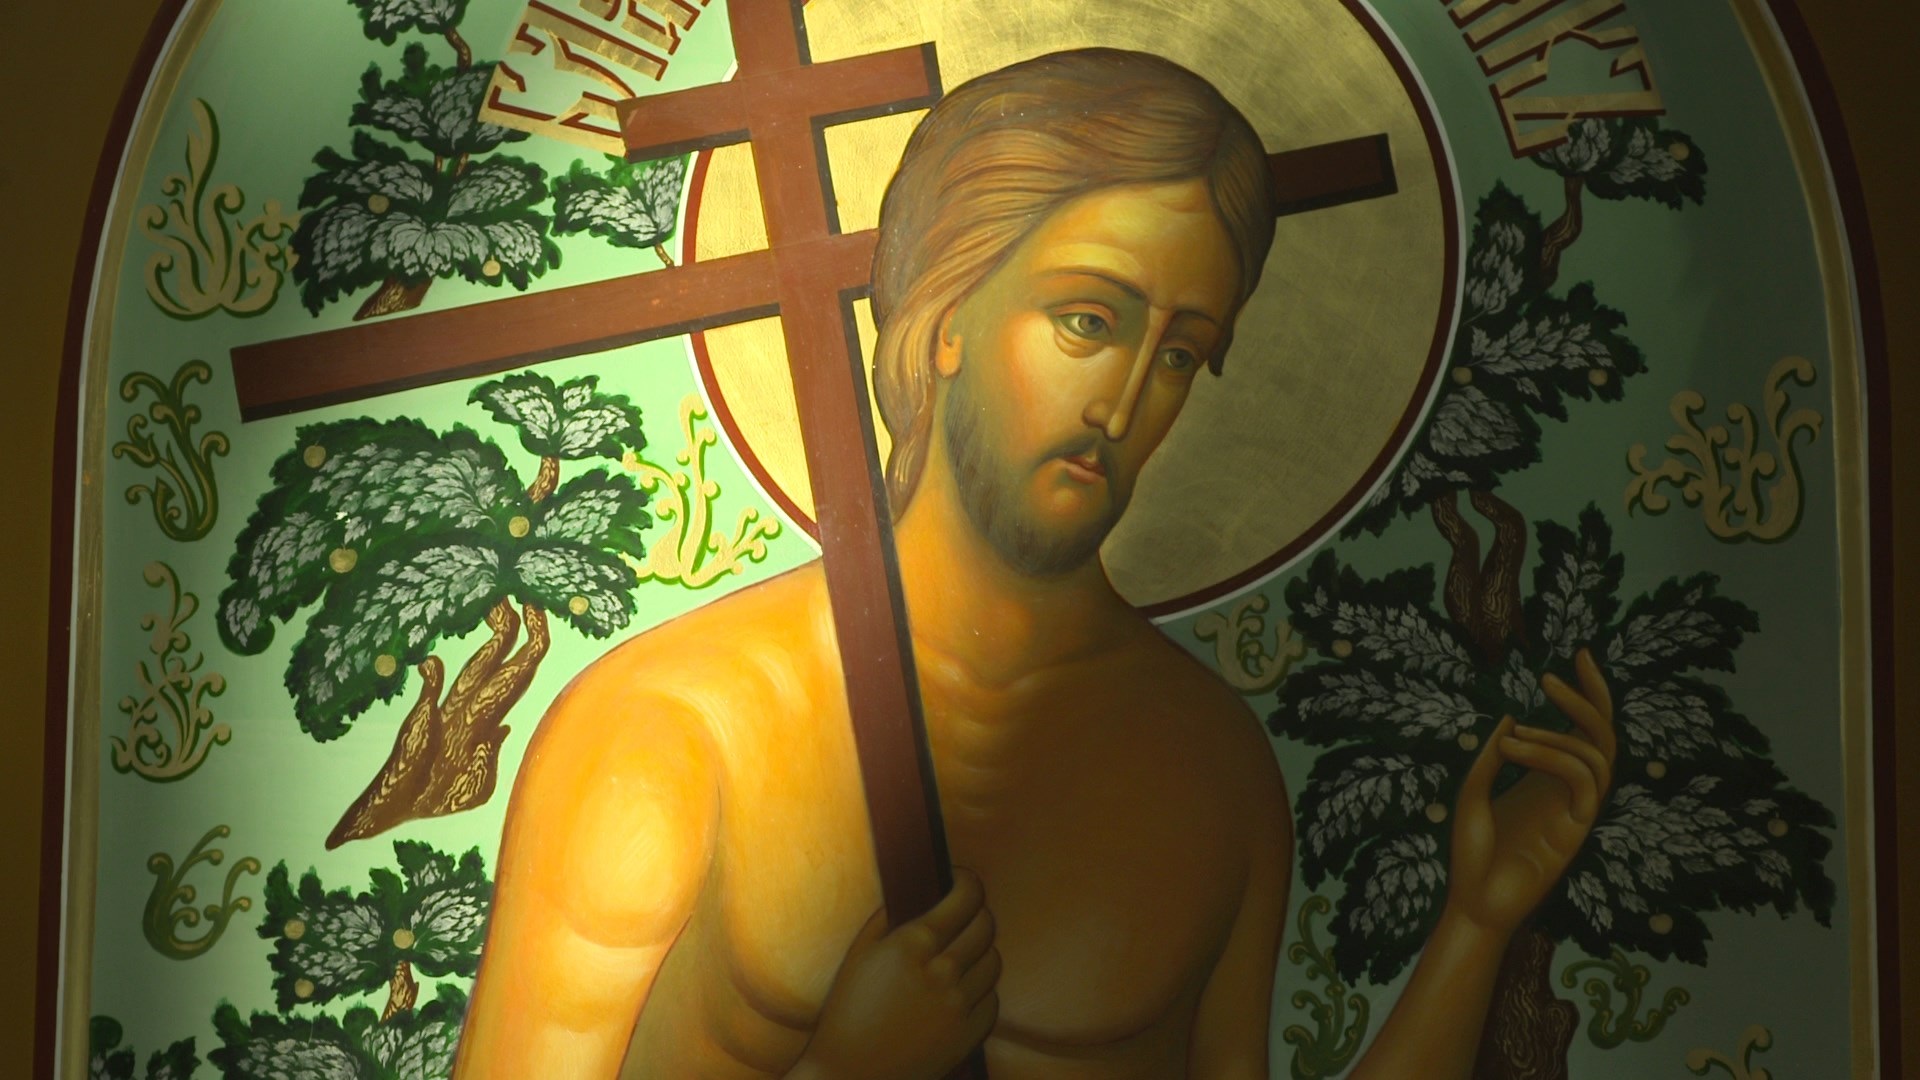
travel, church, painting, art, fiction, illustration, mural, jesus, image, orthodox, carving, russian, comics, mythology, modern art, almaty, kazakhstan, kazakh, fictional character, gautama buddha